James Hight

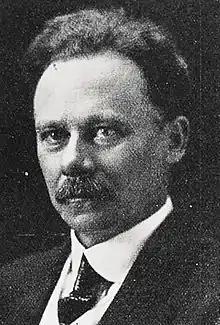
James Hight

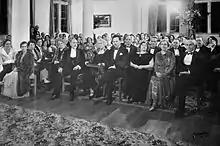
Hight at a meeting of the Society for Imperial Culture (front row; 4th from right)

Sir James Hight (3 November 1870 – 17 May 1958) was a New Zealand university professor, educational administrator and historian. He was born in Halswell in Christchurch, New Zealand on 3 November 1870. He died on 17 May 1958 and is buried at Linwood Cemetery.